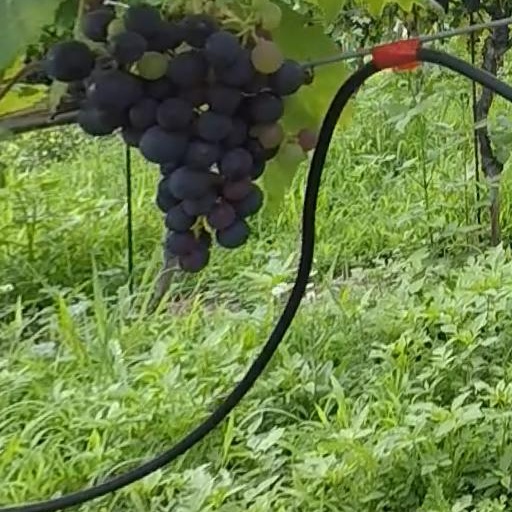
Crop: grape